Free-ranging dog

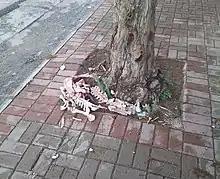
Animal parts left on a street in Antalya, Turkey, for street dogs

The presence of stray dogs can significantly impact the quality of life for humans in several ways. Barking, howling, and dog fights can disturb people, especially at night. The smell of dog urine, a result of territory marking, can become pungent among un-spayed or neutered dogs, and the presence of feces can lead to sanitation issues and health risks such as toxocariasis. Additionally, the fear of dog bites and attacks can cause anxiety and affect people's mobility and outdoor activities.